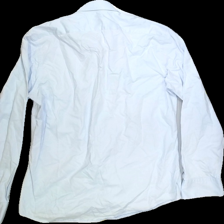
View: back
Type: Shirt
Category: Ladies
Brand: Stenströms (skjorta)
Colors: Blue
Material: 100%cotton
Pattern: Plain
Cut: Regular, Collar
Size: 40
Season: All
Trend: No trend
Stains: Yes
Price range: 50-100
Recommended usage: Export